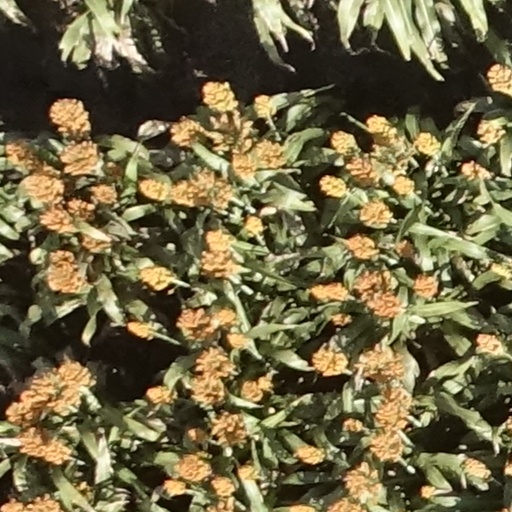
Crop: sorghum